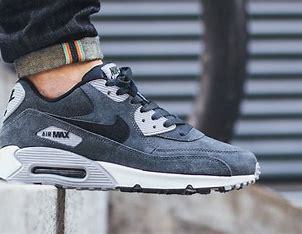
Brand: Nike
Model: Air Max 90 Leather